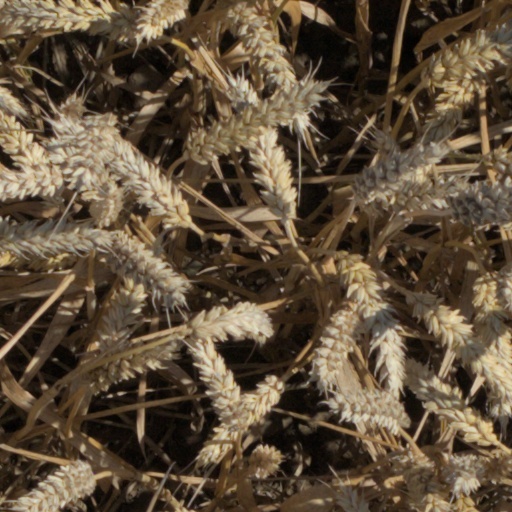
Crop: wheat